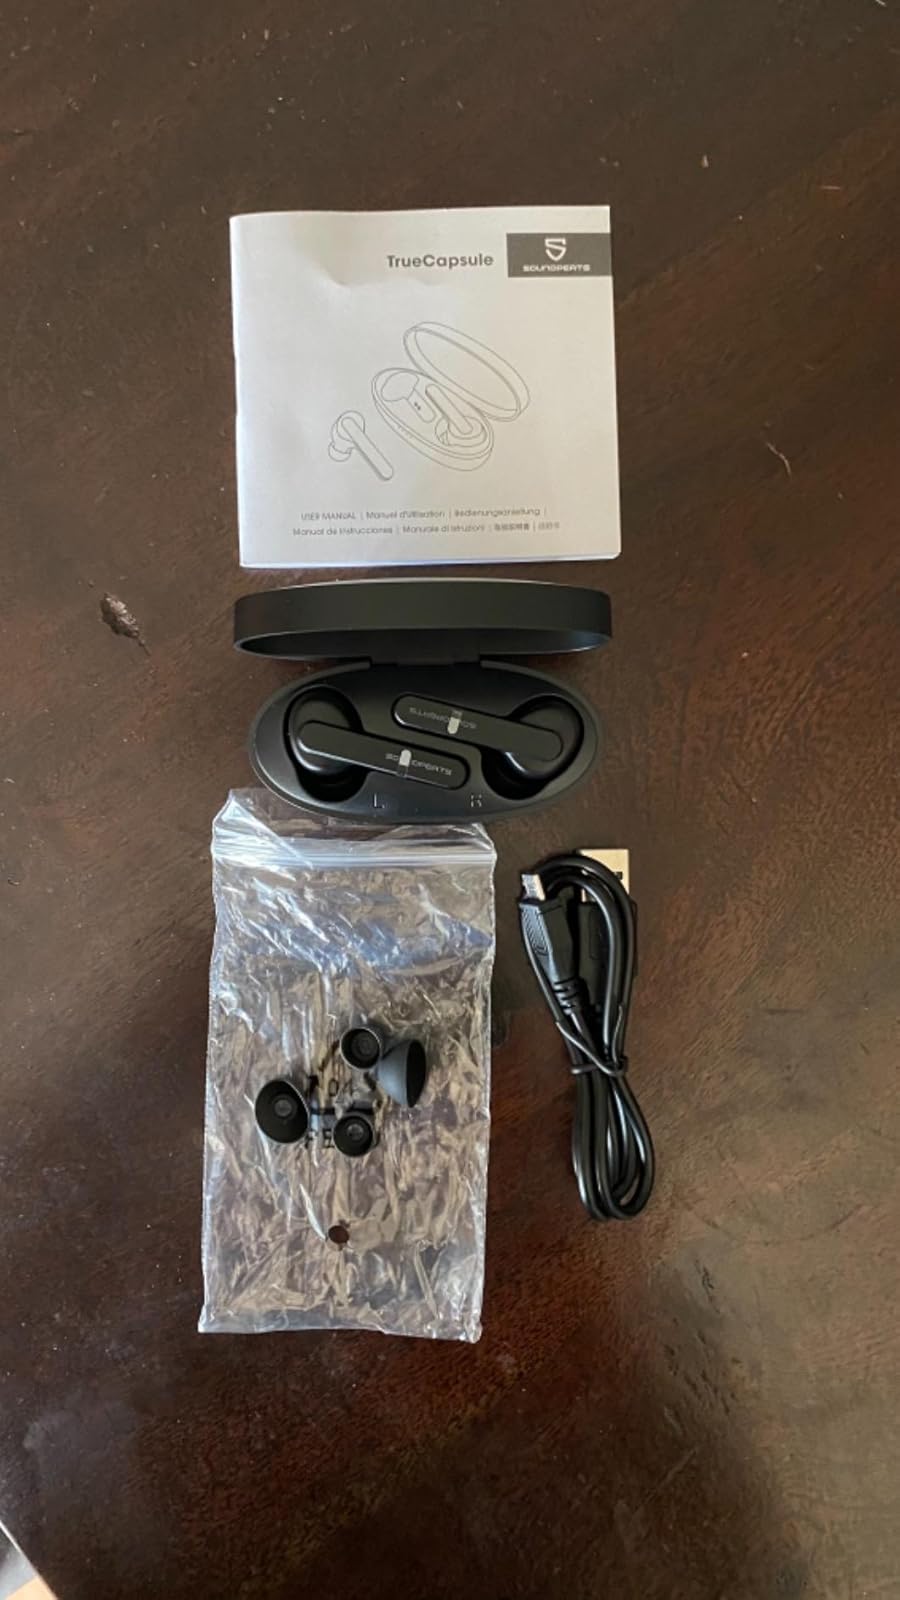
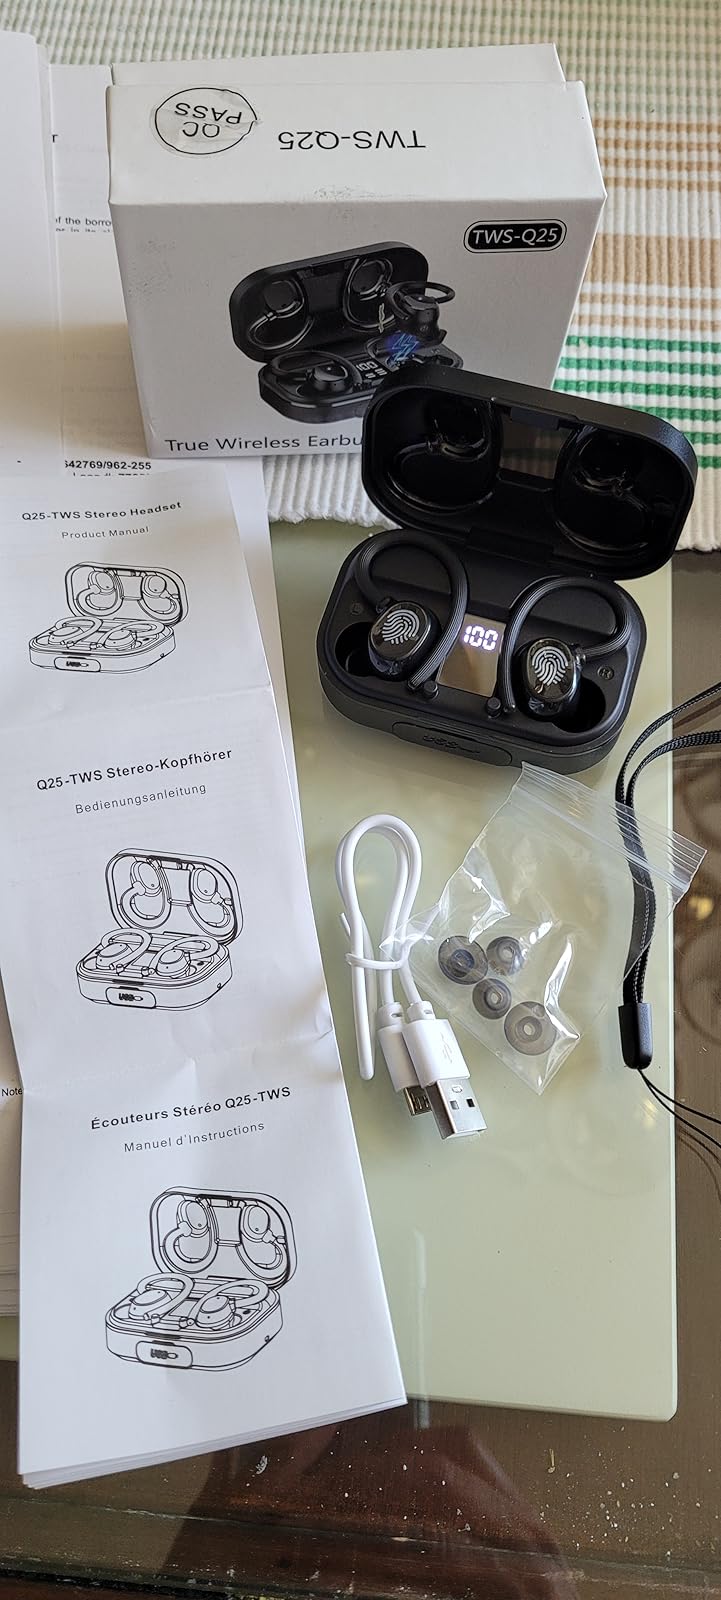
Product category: earbuds
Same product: no